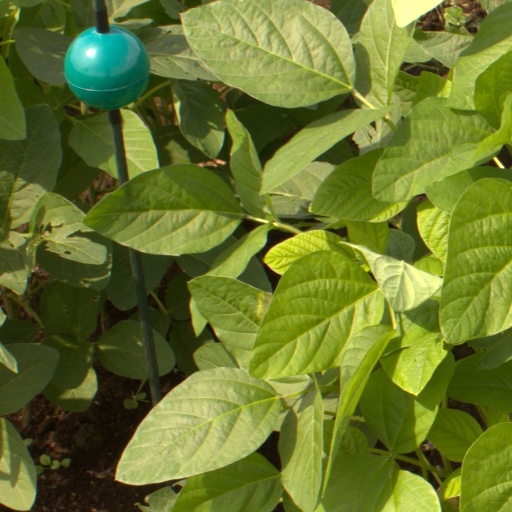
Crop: soybean